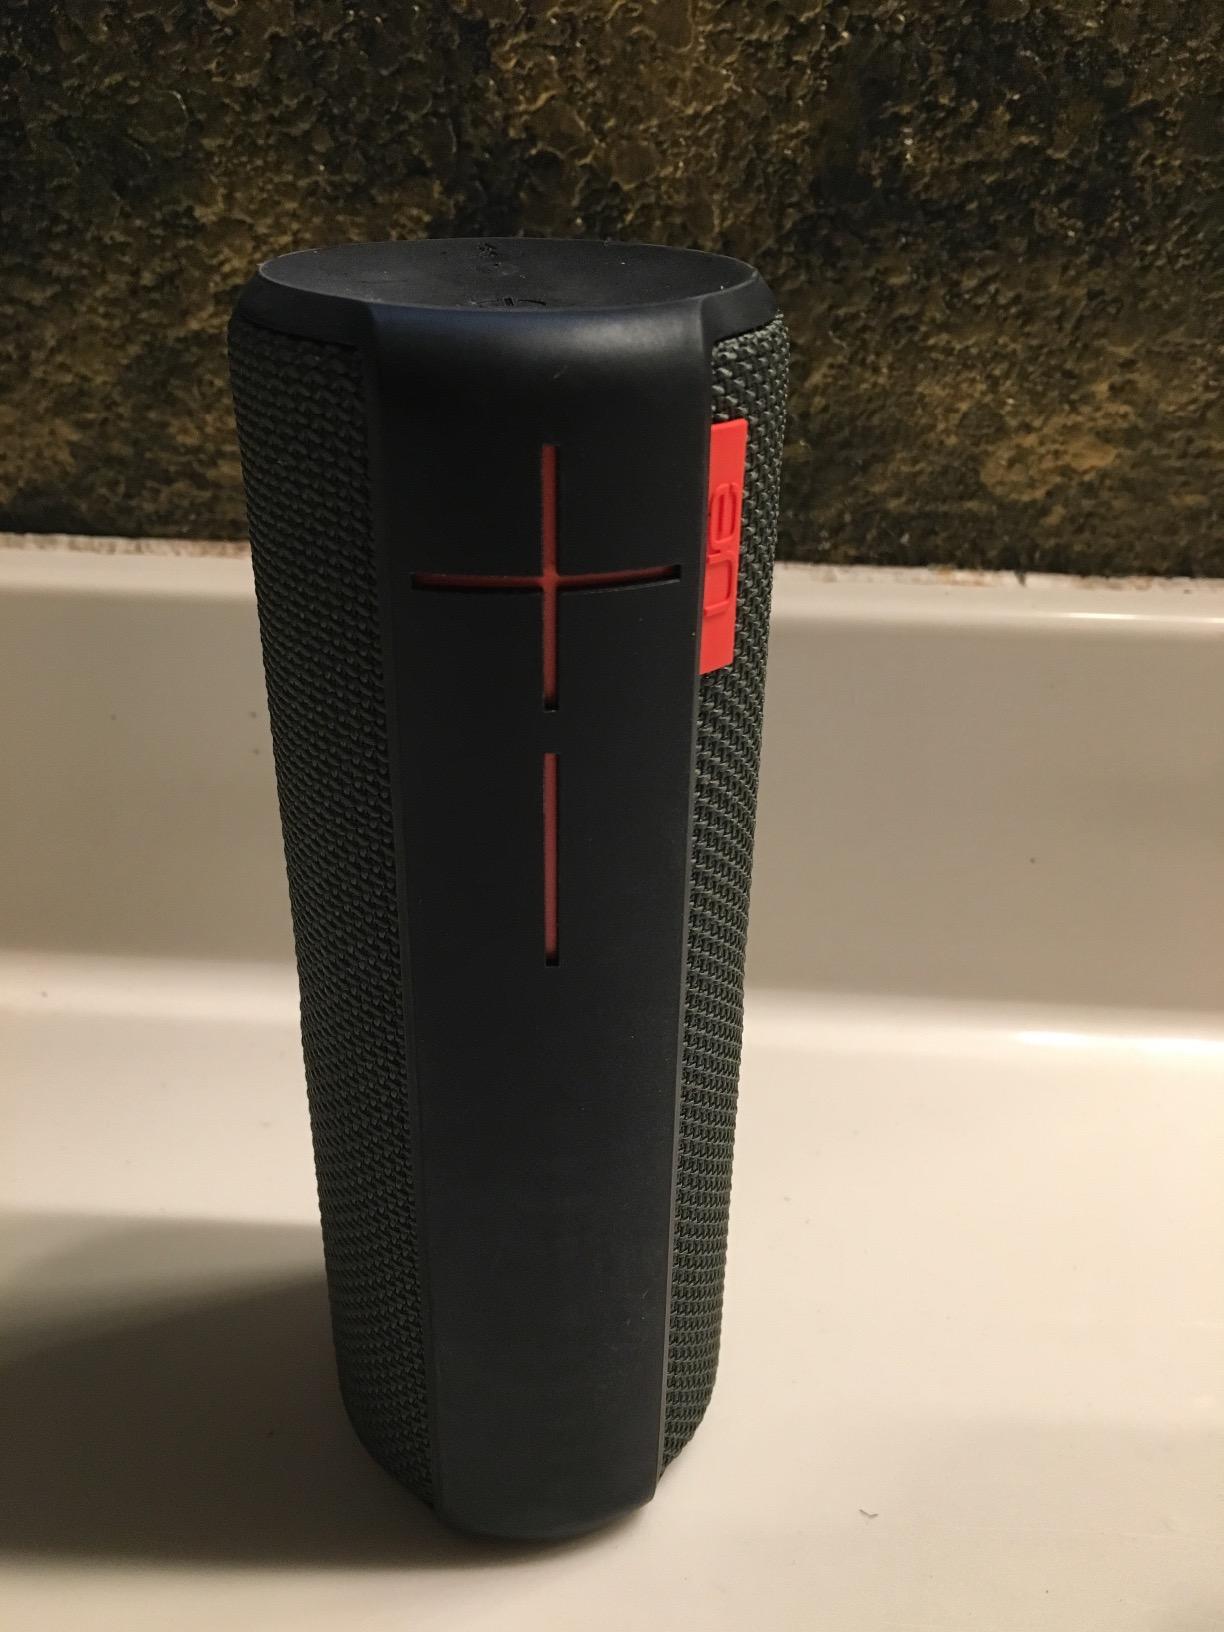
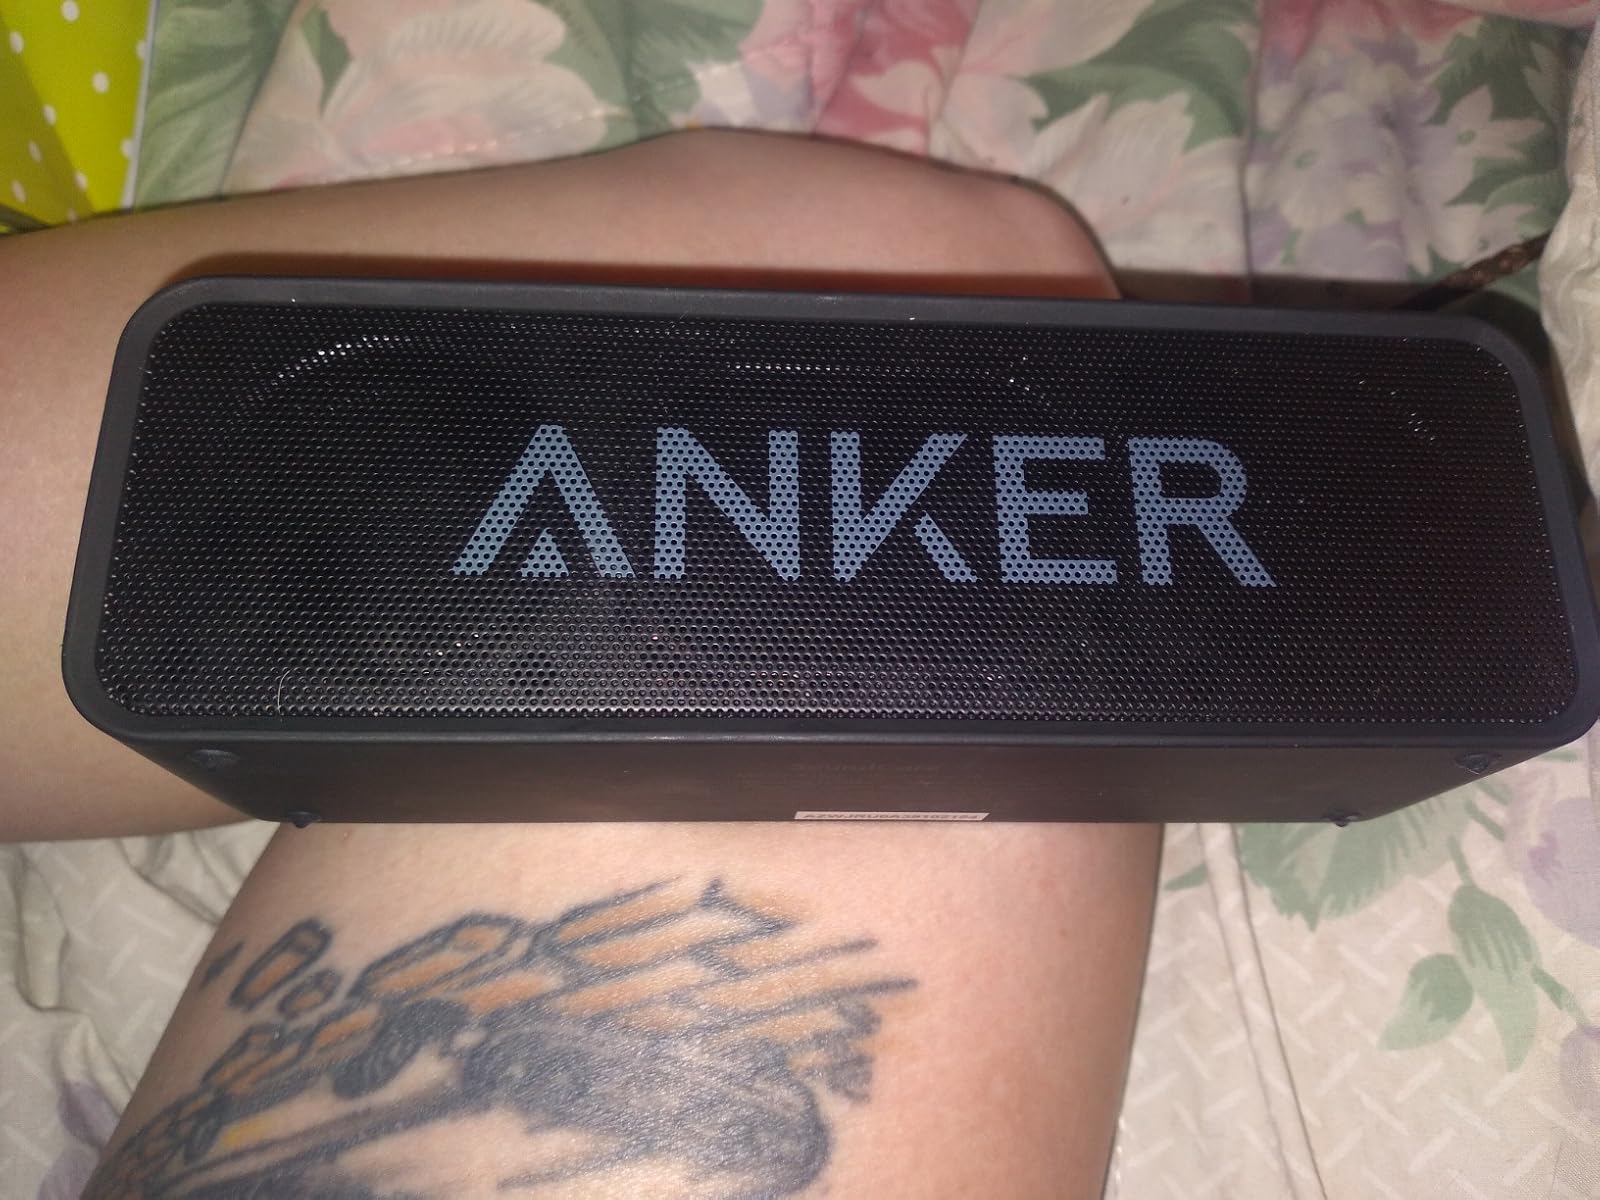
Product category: speaker
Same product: no